Conqueror A.D. 1086

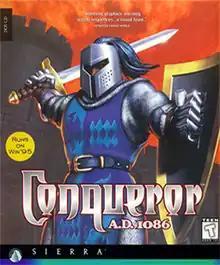
Cover art of "Conqueror A.D. 1086"

Conqueror A.D. 1086 is a medieval strategy computer game released in 1995 by Sierra On-Line, Inc.